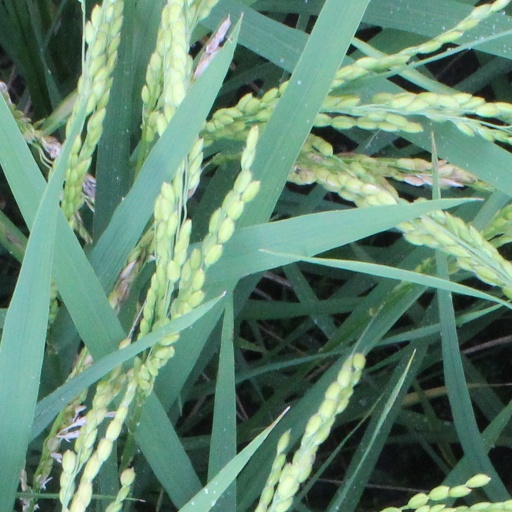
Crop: rice